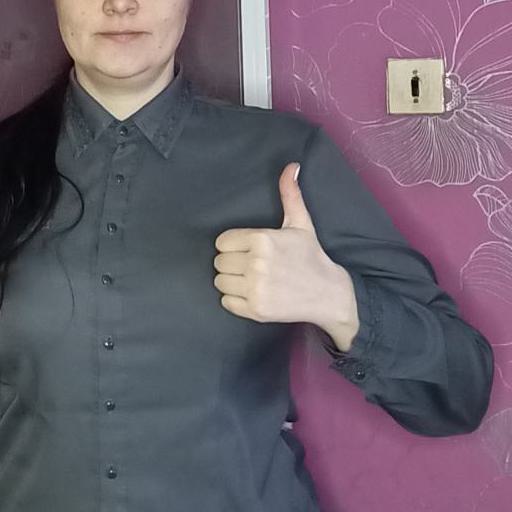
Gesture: like